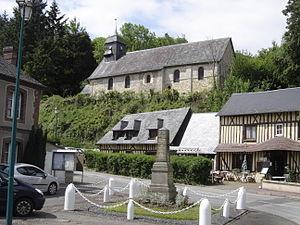
Les Préaux (Eure - France) le village et l'église
Les Préaux est une commune française située dans le département de l'Eure, en région Normandie.